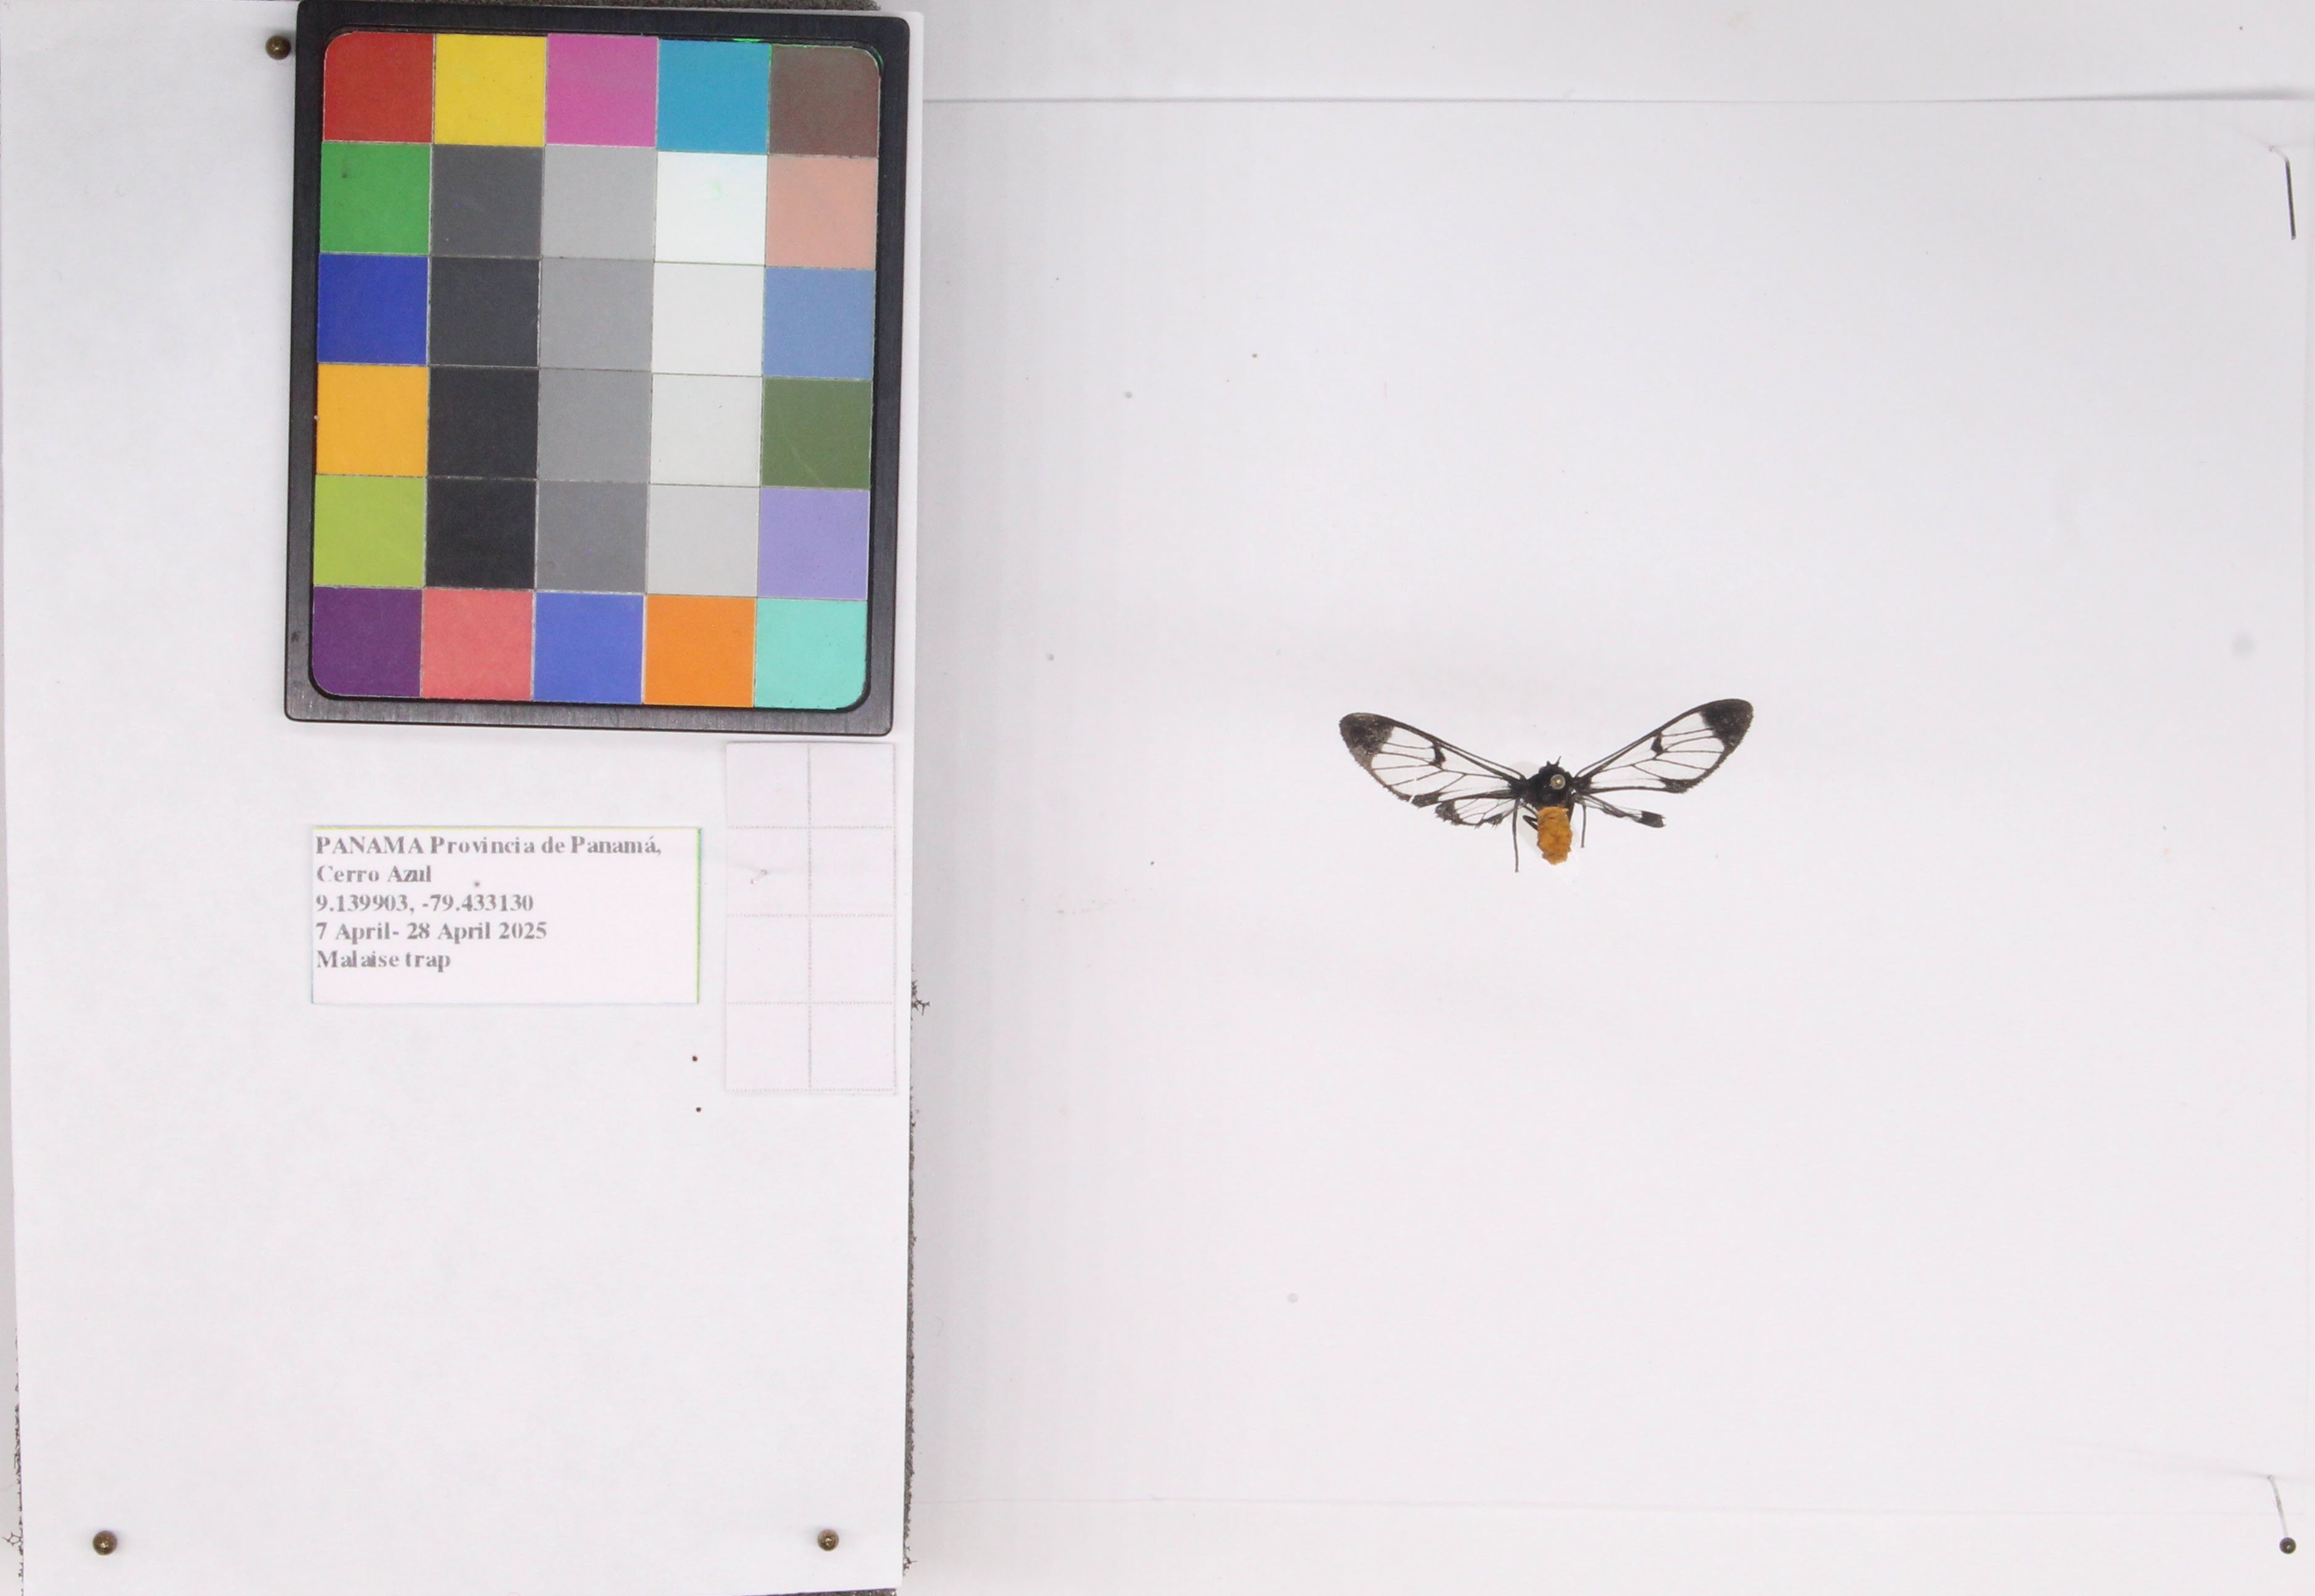
Label: moth
Location: Cerro azul